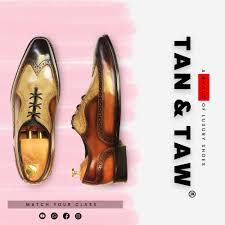
Label: Brogue